Hannu Kivioja

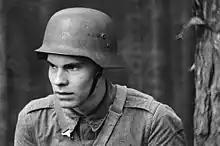
Kivioja in 1984, during the principal cinematography of the film "The Unknown Soldier" in Niinisalo.

Kivioja was born in Ylivieska. Originally he tried for the Helsinki Theatre Academy for the first time in 1985, but did not get in at that time. He was discovered by Rauni Mollberg, who gave him the role of Riitaoja in "The Unknown Soldier", which was his debut. Thanks to his role, he got into Theater Academy the following year.